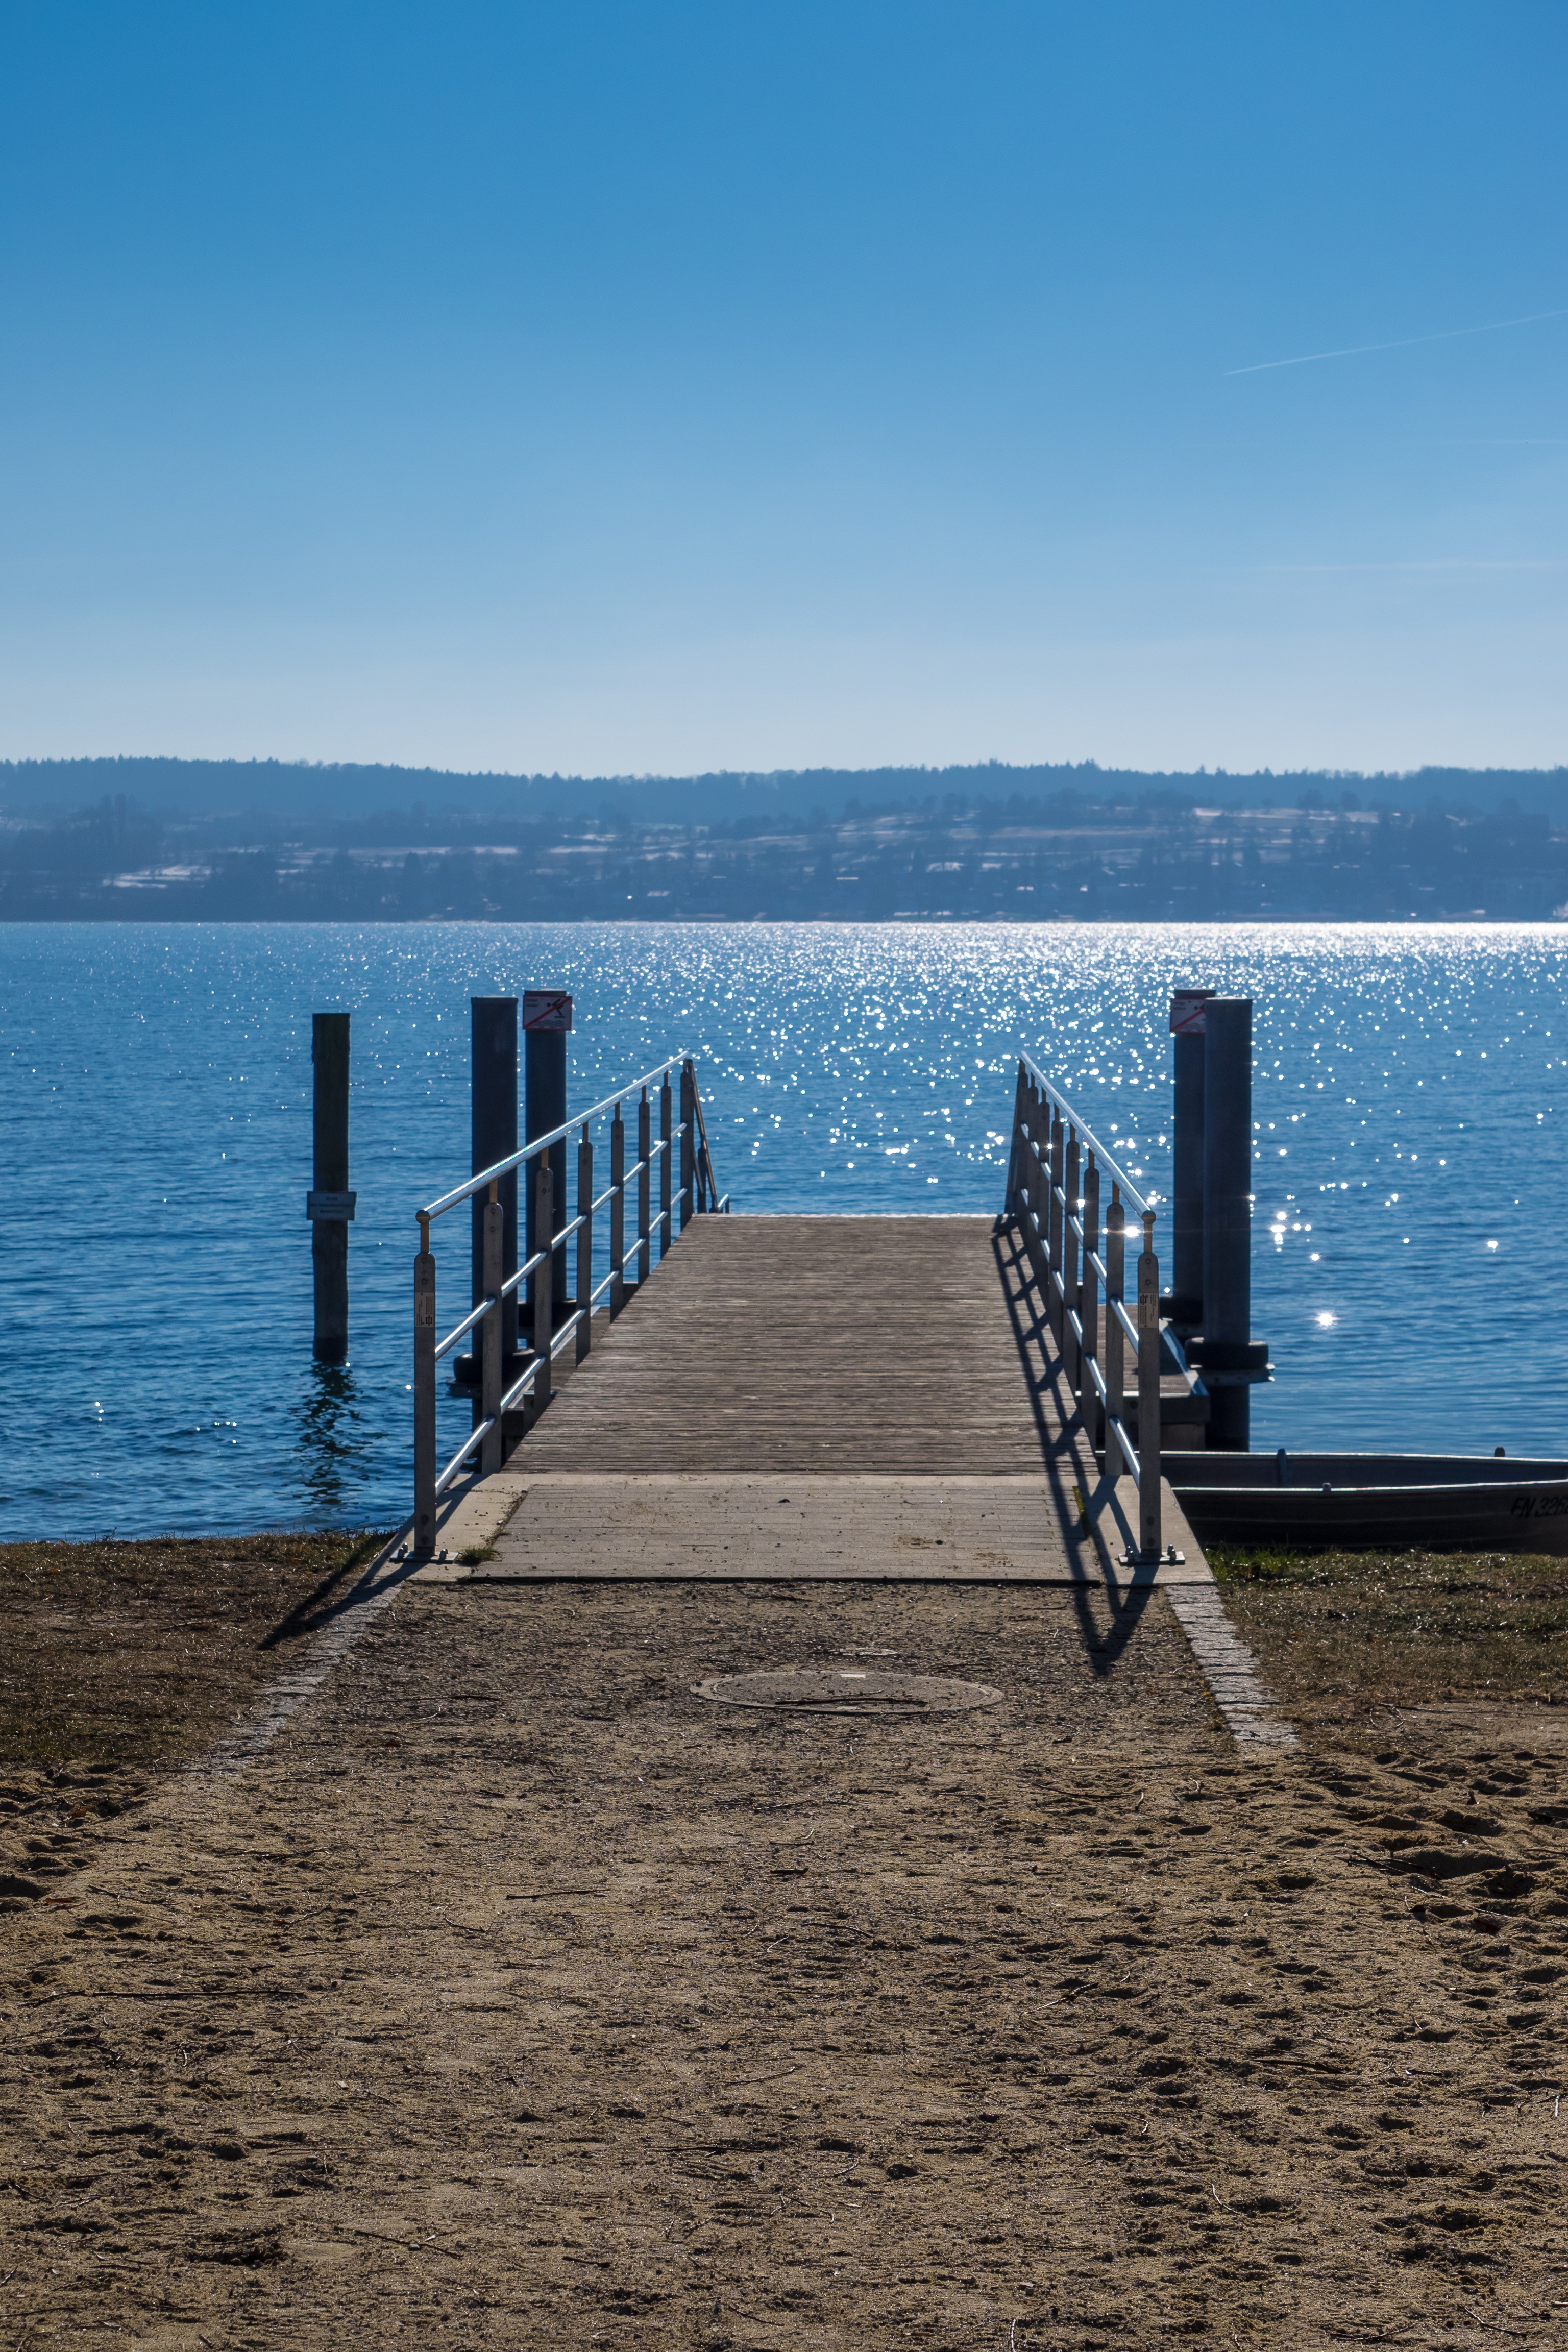
beach, landscape, sea, coast, water, sand, ocean, horizon, dock, sky, boardwalk, sun, morning, shore, lake, view, pier, walkway, summer, vacation, idyllic, web, bay, romantic, alpine, blue, jetty, body of water, sunny, bank, mood, abendstimmung, lake constance, investors, sand beach, constance beach